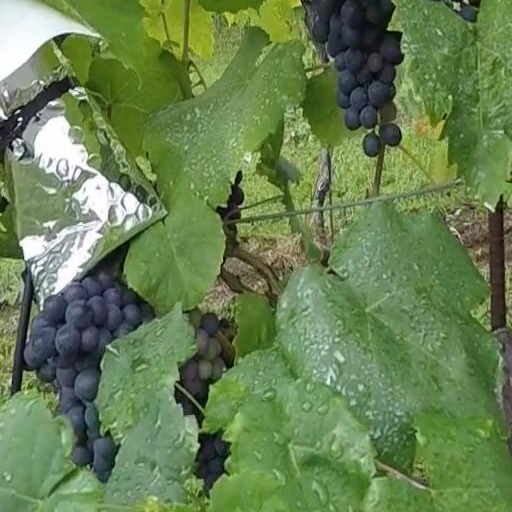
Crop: grape